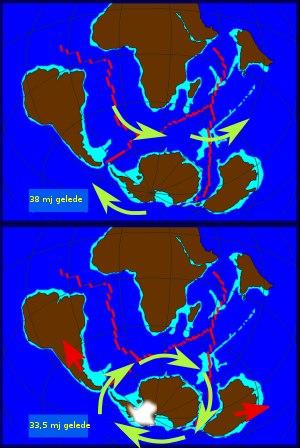
La Grande Coupure Éocène-Oligocène, souvent appelée simplement Grande Coupure ou extinction de masse de la fin de l'Éocène, est l’événement climatique et paléontologique qui a eu lieu à la limite de l'Éocène et de l'Oligocène, il y a 33,9 ± 0,1 Ma. Elle est marquée par une chute rapide des températures à l'échelle des temps géologiques et par l'extinction de nombreuses espèces végétales et animales. Ce changement climatique a notamment eu pour effet de repousser les forêts tropicales chaudes sur la bande équatoriale. On voit alors apparaître de nouvelles lignées animales qui annoncent les formes modernes.